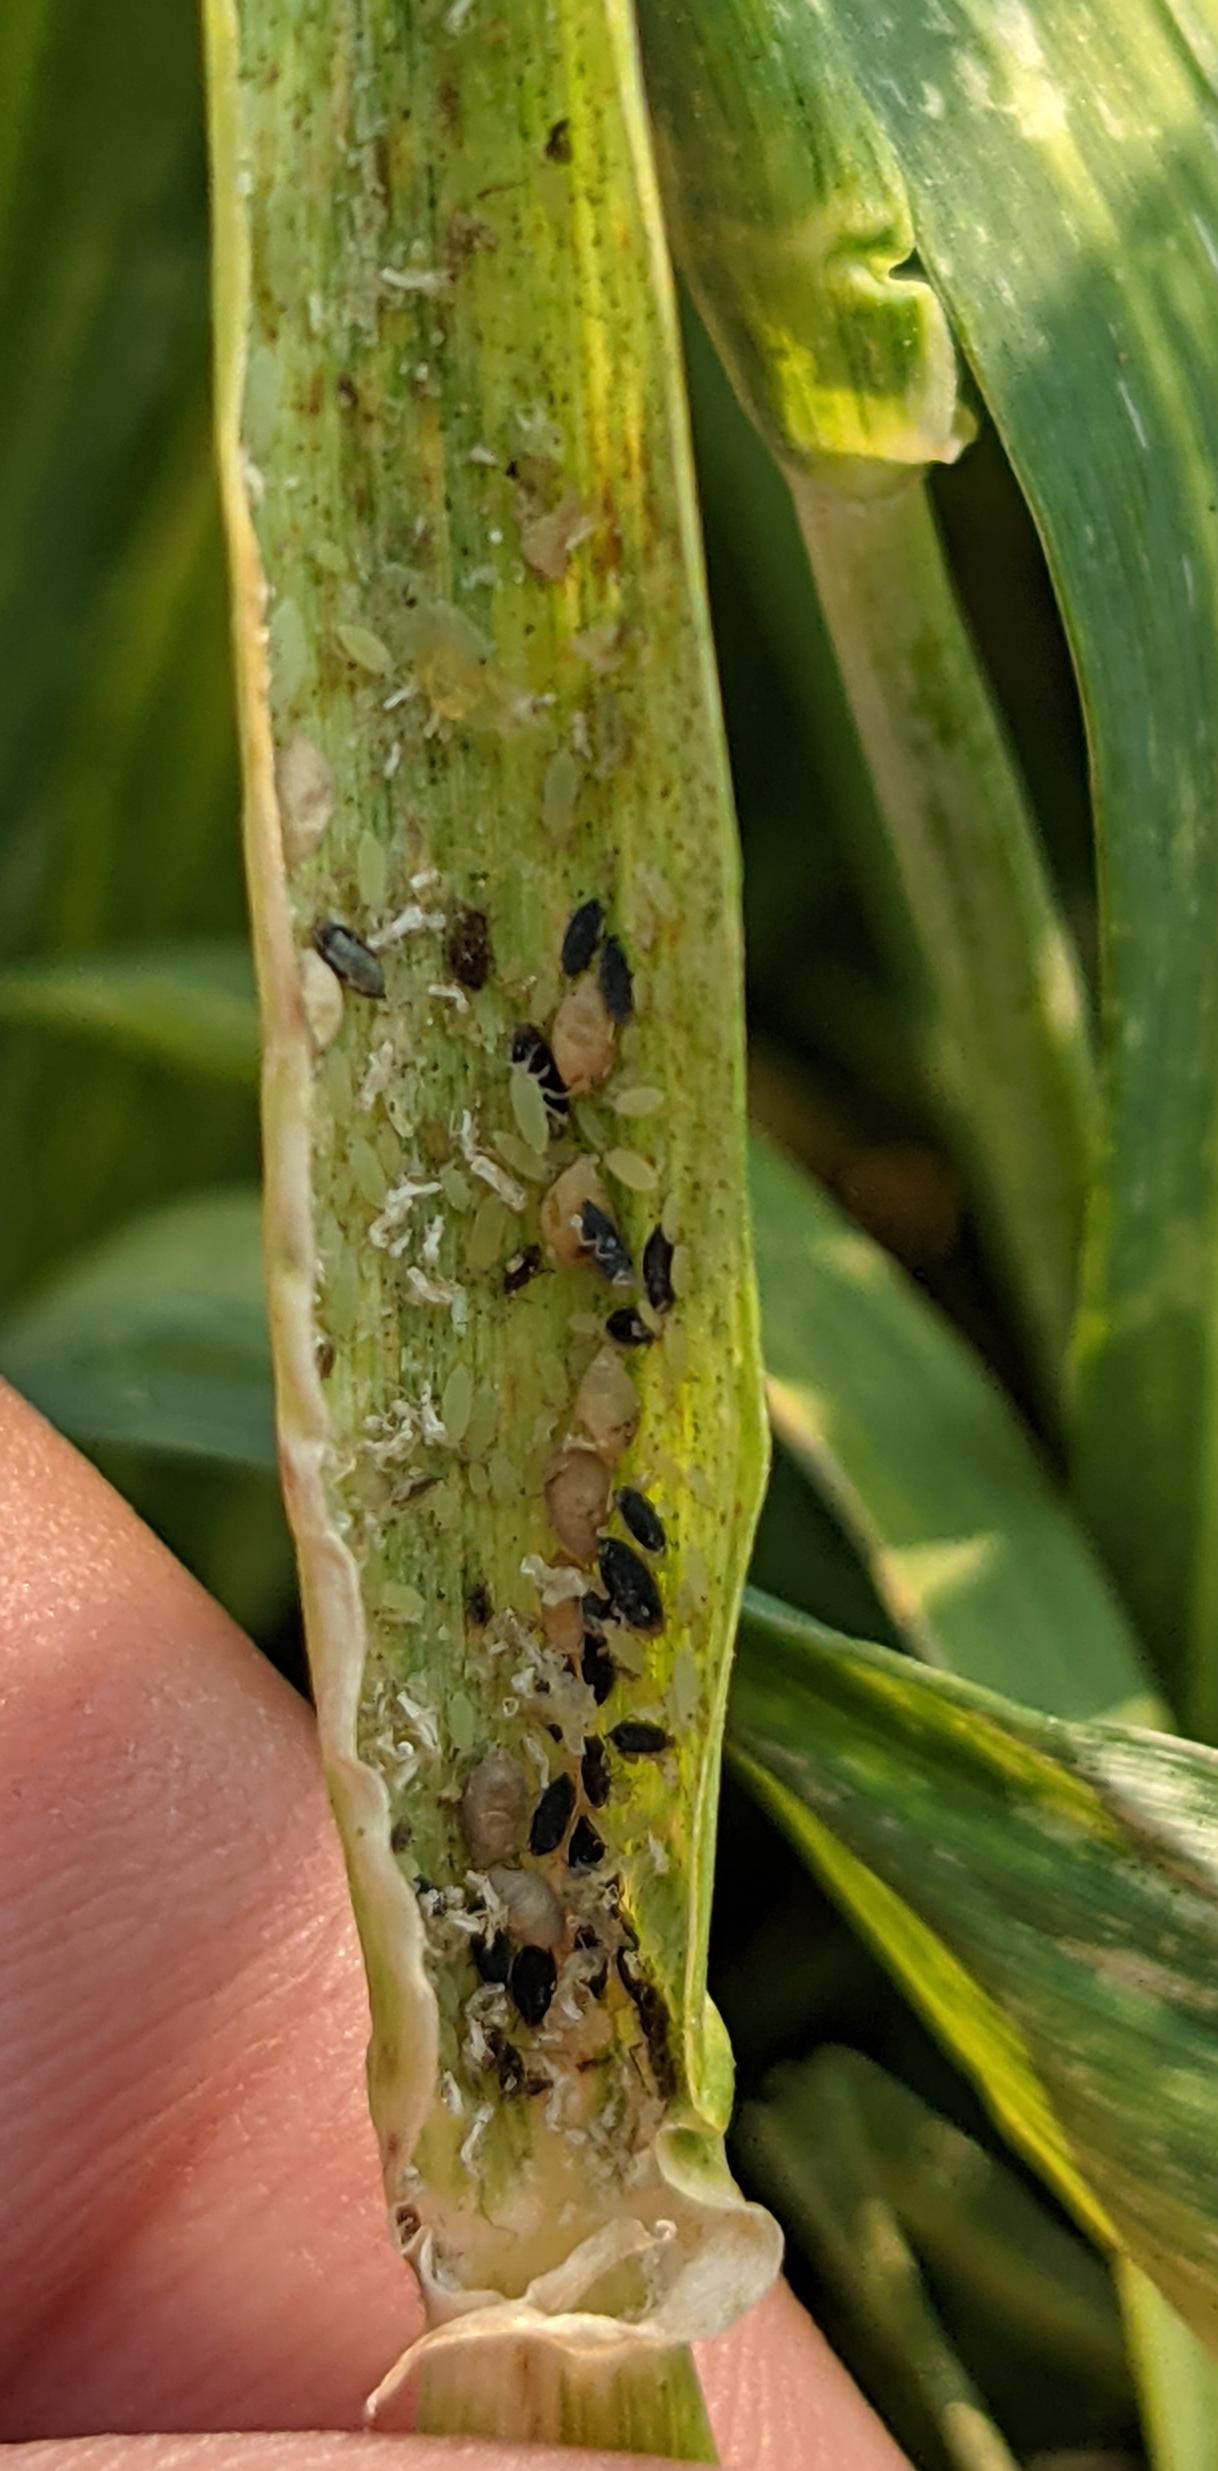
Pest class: russian_wheat_aphid